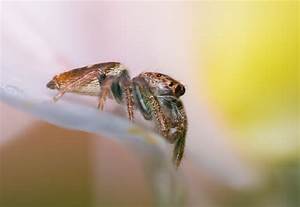
Label: ragno